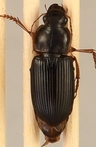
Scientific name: Harpalus pensylvanicus
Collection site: Konza Prairie Agroecosystem NEON (KONA), plot KONA_001